Afareaitu

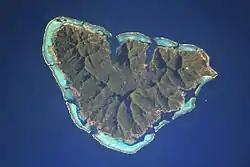
Moorea, the island on which Āfareaitu is located

Āfareaitu is an associated commune on the island of Moorea, in French Polynesia. It is part of the commune Moorea-Maiao. According to the census in 2022, it had a population of 4,055.